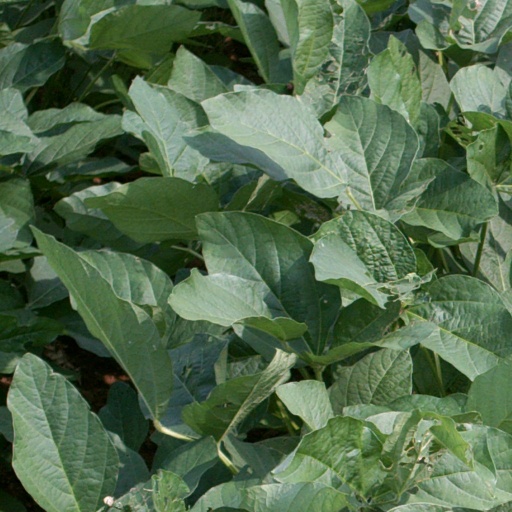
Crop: soybean